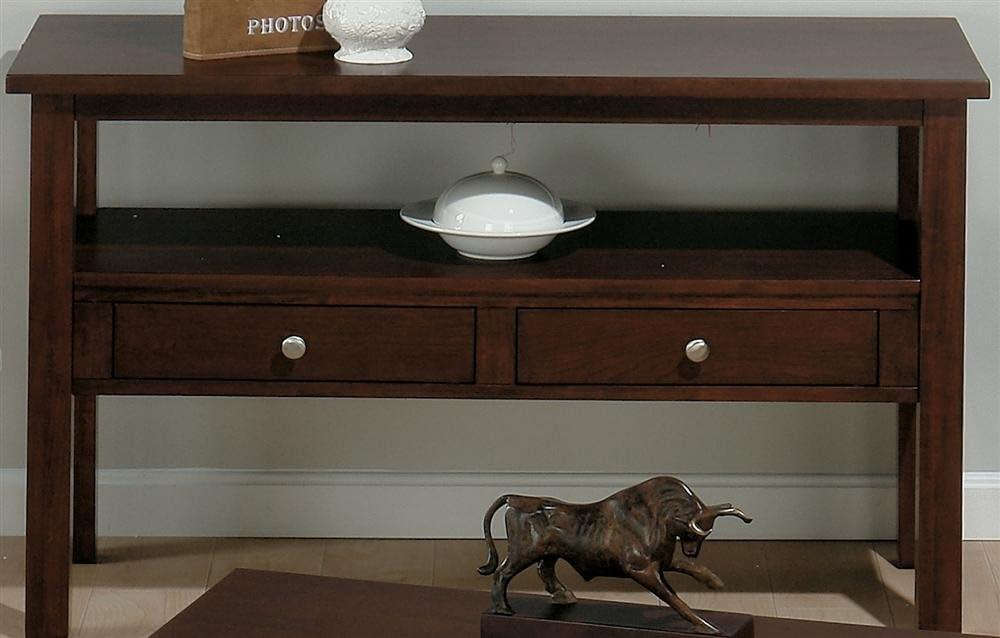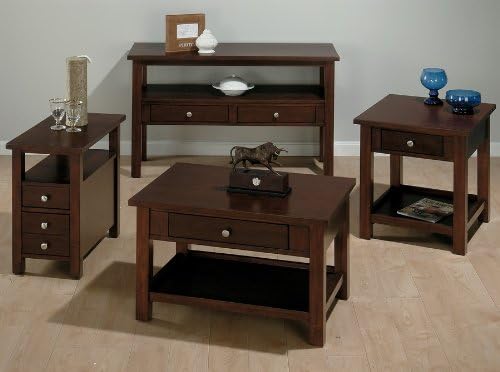
Miniatures - Milton Cherry Sofa Table
Category: Amazon Home
Miniatures - Milton Cherry Sofa Table Style Transitional Height 29 Color Brown Finished Dark Wood
Features: 2 Drawers And Shelf | Smaller Scale | Solid Asian Hardwood And Cherry Veneer Over Engineered Wood | Length 48 | Width 18